Watford Junction railway station

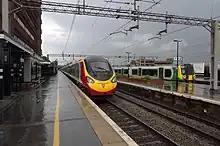
Fast and slow lines at Watford Junction: a Virgin Trains Euston-Wolverhampton service & a London Midland stopping service

In 1984, the Victorian station buildings were demolished and the station was rebuilt in a modern architectural style; there is a travel centre and a large office block above the station which is occupied by the lorry and bus manufacturing company Iveco. Some 19th-century waiting rooms survived, but were finally demolished in 1987. To enlarge the car park and provide more space, the St. Albans branch line was realigned northwards, with the original St. Albans platforms becoming a single terminating bay now mostly used by Southern services.